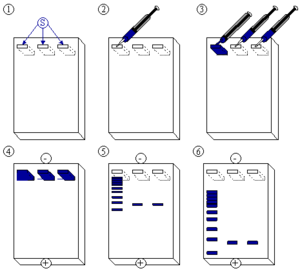
L'électrophorèse des protéines est une méthode d'analyse d'un mélange de protéines par une électrophorèse sur gel. Elle repose sur la capacité des protéines chargées à migrer au travers des pores d'un gel lorsqu'on applique un courant électrique. Elle est employée en protéomique ainsi qu'en médecine, principalement à partir de sérum sanguin.